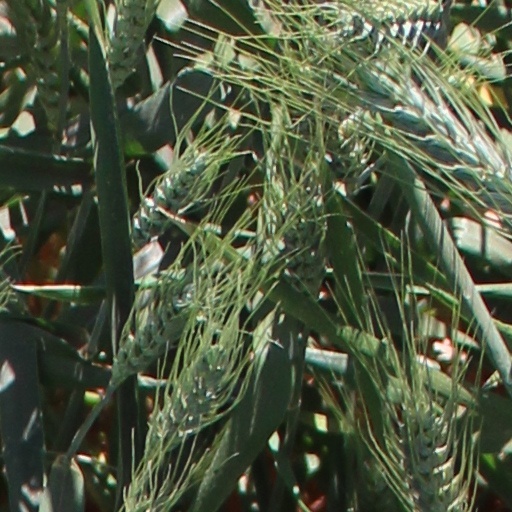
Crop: wheat